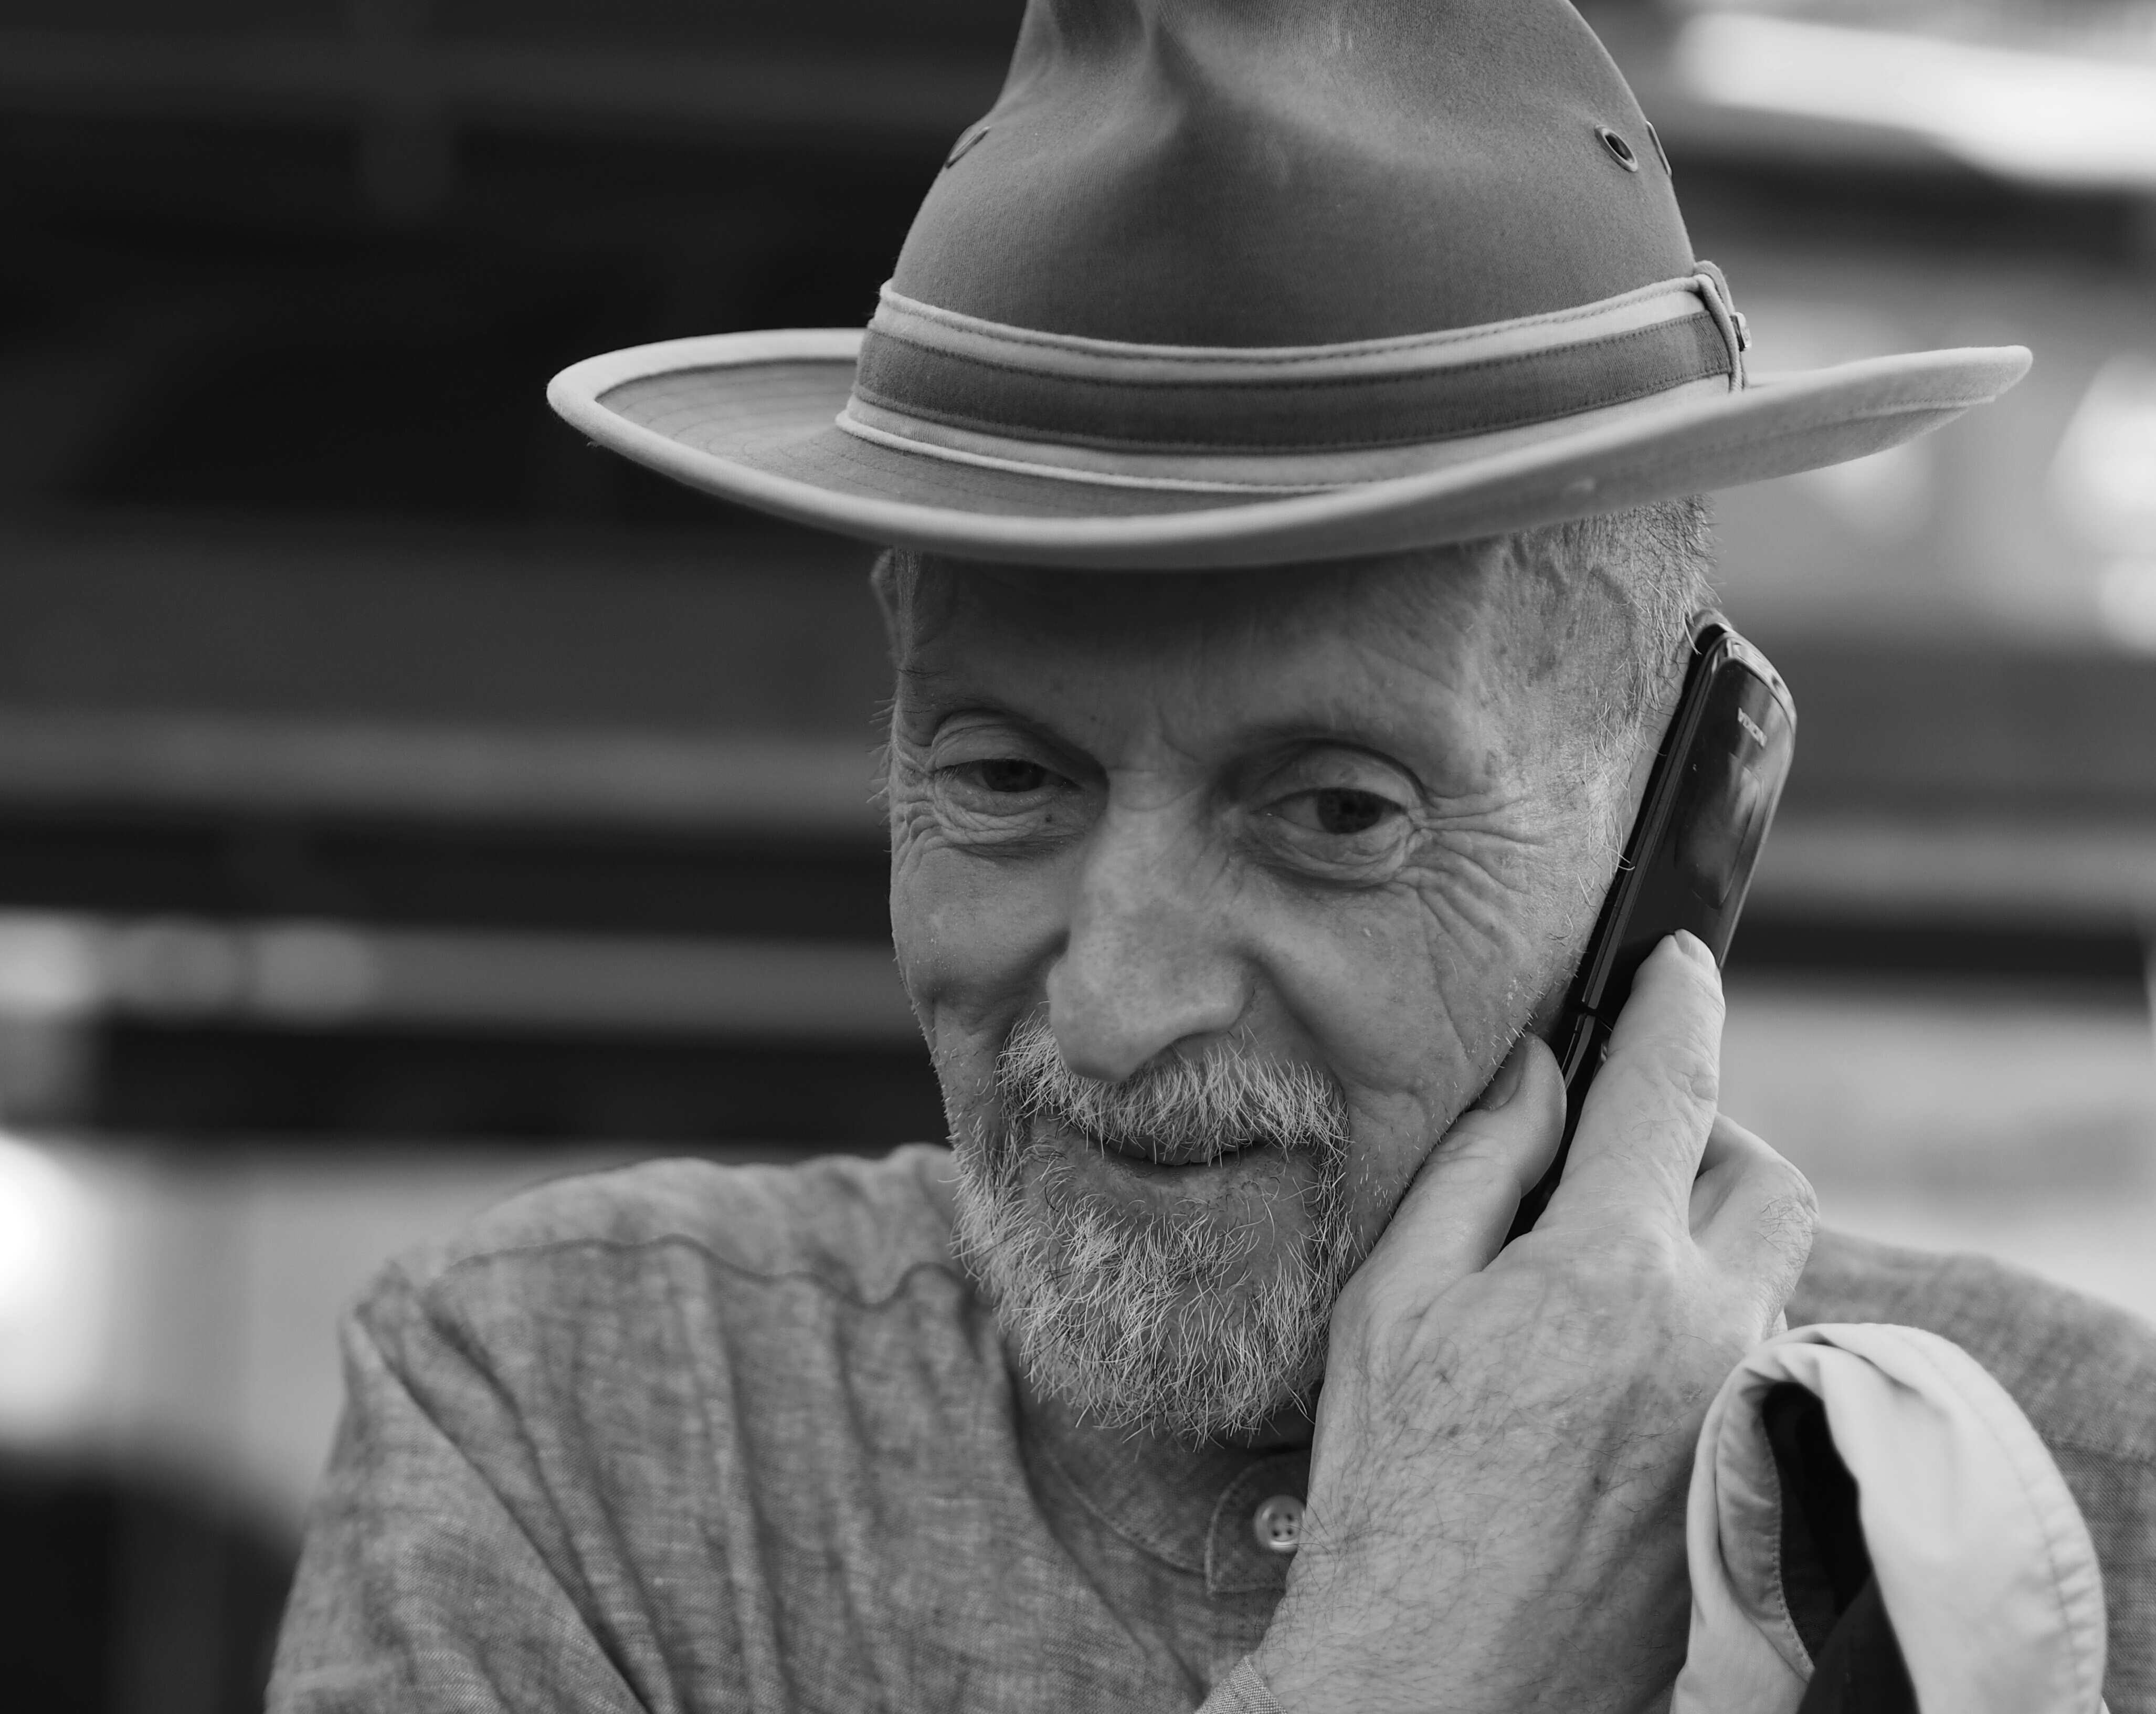
man, person, black and white, people, white, street, photography, urban, male, social, portrait, lens, hat, black, monochrome, streetphotography, bw, blackandwhite, streets, candid, best, moments, glasses, head, public, em5, olympus, photograph, prime, rua, omd, streetphoto, faces, eyed, f18, 45mm, lisboa, lisbon, moment, unposed, pretobranco, retratos, omdem5, sp, pb, inpublic, fotografiaderua, streetmoments, lavinha, joo, monochrome photography